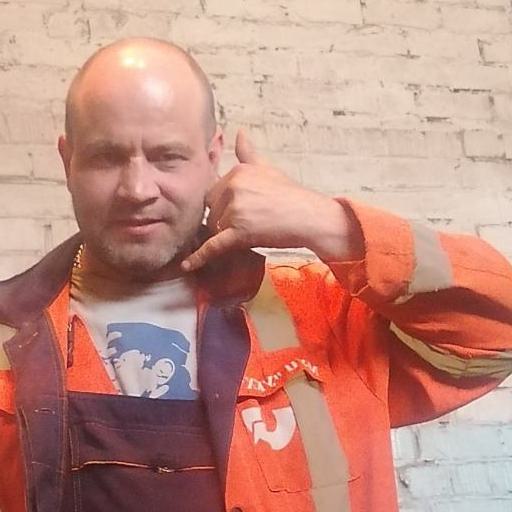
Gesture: call